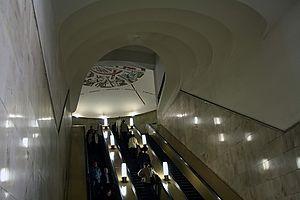
Avtozavodskaïa est une station de la ligne Zamoskvoretskaïa du métro de Moscou, située sur le territoire du raion Danilovski, dans le district administratif sud de Moscou.